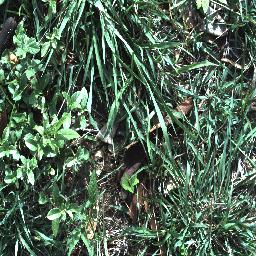
Label: negative